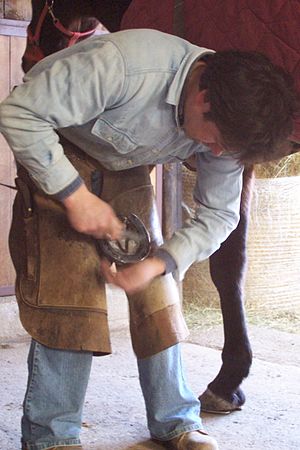
Beslagsmed
Beslagsmed i arbejde.
En Beslagsmed er en håndværker, som anno 2009, gennemgår en erhvervsuddannelse af fire års varighed med afsluttende prøve.